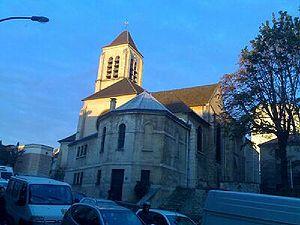
L'église Saint-Pierre-et-Saint-Paul d'Ivry sur Seine.
Ivry-sur-Seine est une commune française située dans le département du Val-de-Marne en région Île-de-France. Limitrophe de Paris, la ville fait partie de la Métropole du Grand Paris.